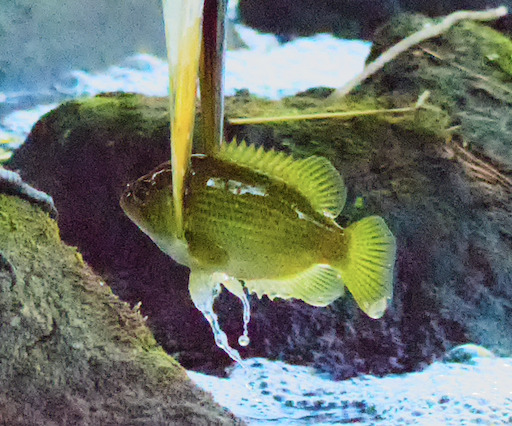
fish (species not among the labelled classes)